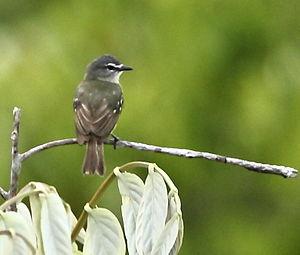
Le Tyranneau minute est une espèce de passereau de la famille des Tyrannidae.